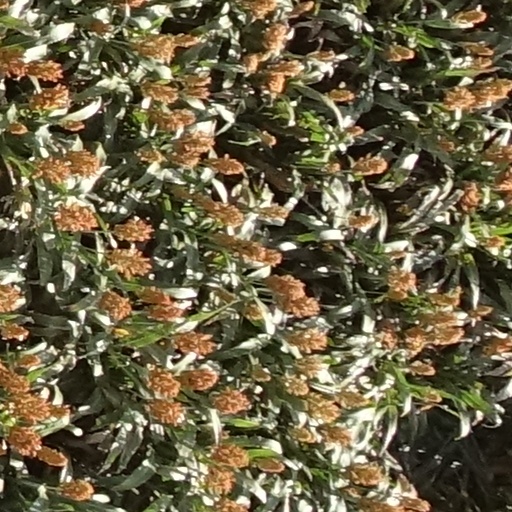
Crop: sorghum